GameChangers

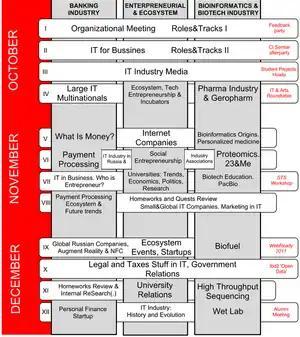

The program runs in St.Petersburg within four semesters with a few visits to Moscow, Finland, co-working abroad. Semester I is a theoretical one and consists of weekly classes, homework and research tasks. Semester II is devoted to special tracks, minimum two of which are being chosen by student. Semester III and IV are allocated for graduate projects. Participation for students requires about 4–8 study hours and 8–16 homework hours weekly.